Spanish Empire

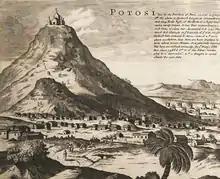
Cerro de Potosí, discovered in 1545, the rich, sole source of silver from Peru, worked by compulsory indigenous labor called mit'a.

By the end of the 17th century, only Melilla, Alhucemas, Peñón de Vélez de la Gomera (which had been taken again in 1564), and Ceuta (part of the Portuguese Empire since 1415, chose to retain their links to Spain once the Iberian Union ended. The formal allegiance of Ceuta to Spain was recognized by the Treaty of Lisbon in 1668), and Oran and Mers El Kébir remained Spanish territories in Africa. The latter cities were lost in 1708, reconquered in 1732 and sold by Charles IV in 1792.